Rochefoucauld Grail

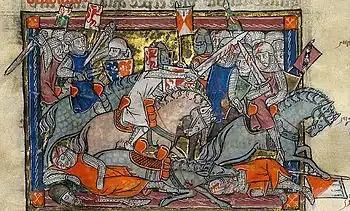
An illustration of King Arthur fighting the Saxons, from 'The Rochefoucauld Grail'

The Rochefoucauld Grail is a four-volume 14th-century illuminated manuscript. Three volumes were formerly Amsterdam, Bibliotheca Philosophica Hermetica, MS 1; the fourth volume is divided between the Bodleian Library in Oxford (MS. Douce 215) and the John Rylands Library in Manchester (Ms Fr. 1). It contains the Lancelot-Grail cycle in French prose, the oldest and most comprehensive surviving version of the legend of King Arthur and the Holy Grail. The leaves are about 405 mm by 295 mm, and are written in two columns, by a number of scribes.